Epistle of James

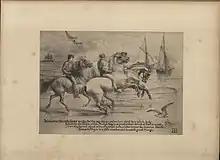
1886 drawing by Jemima Blackburn, quoting James 3:3–6

The author is identified as "James, a servant of God and of the Lord Jesus Christ" (James 1:1). James (Jacob) was an extremely common name in antiquity, and a number of early Christian figures are named James, including: James the son of Zebedee, James the Less, James the son of Alphaeus, and James the brother of Jesus (reported to also be the son of Alphaeus). Of these, James the brother of Jesus has the most prominent role in the early church, and is often understood as either the author of the epistle, or the implied author.